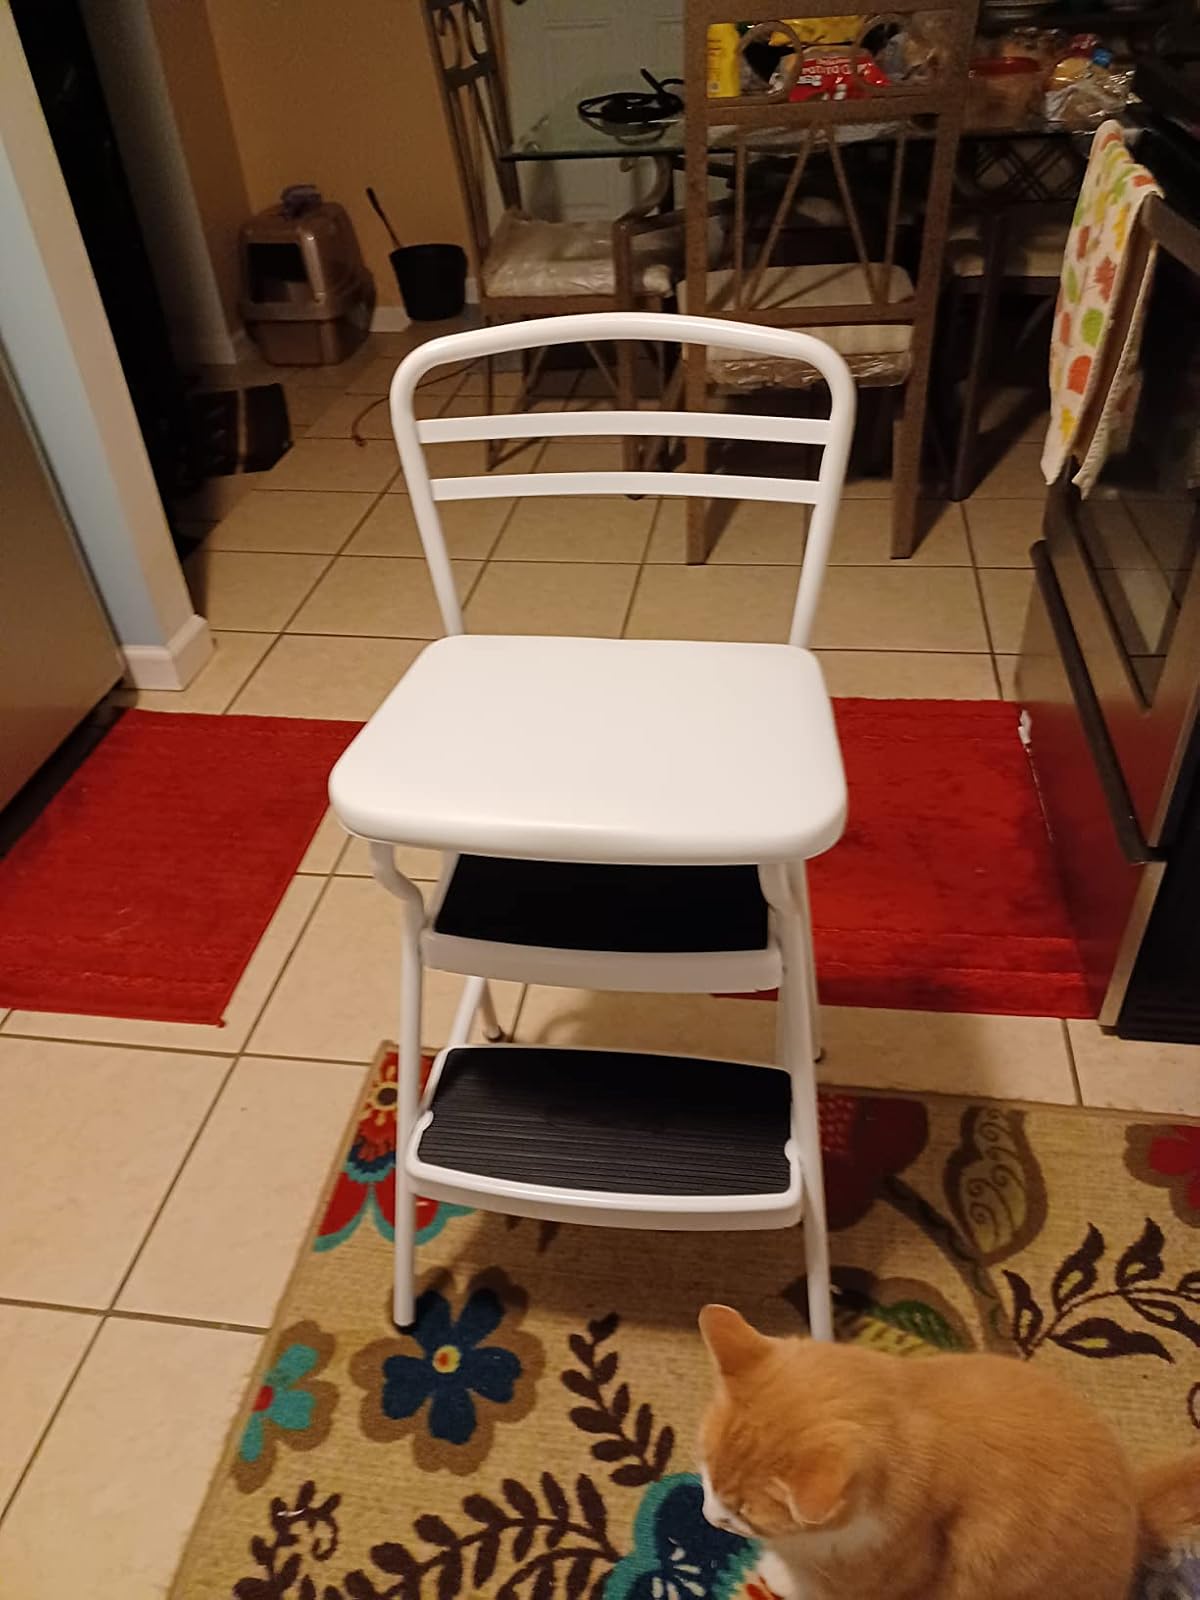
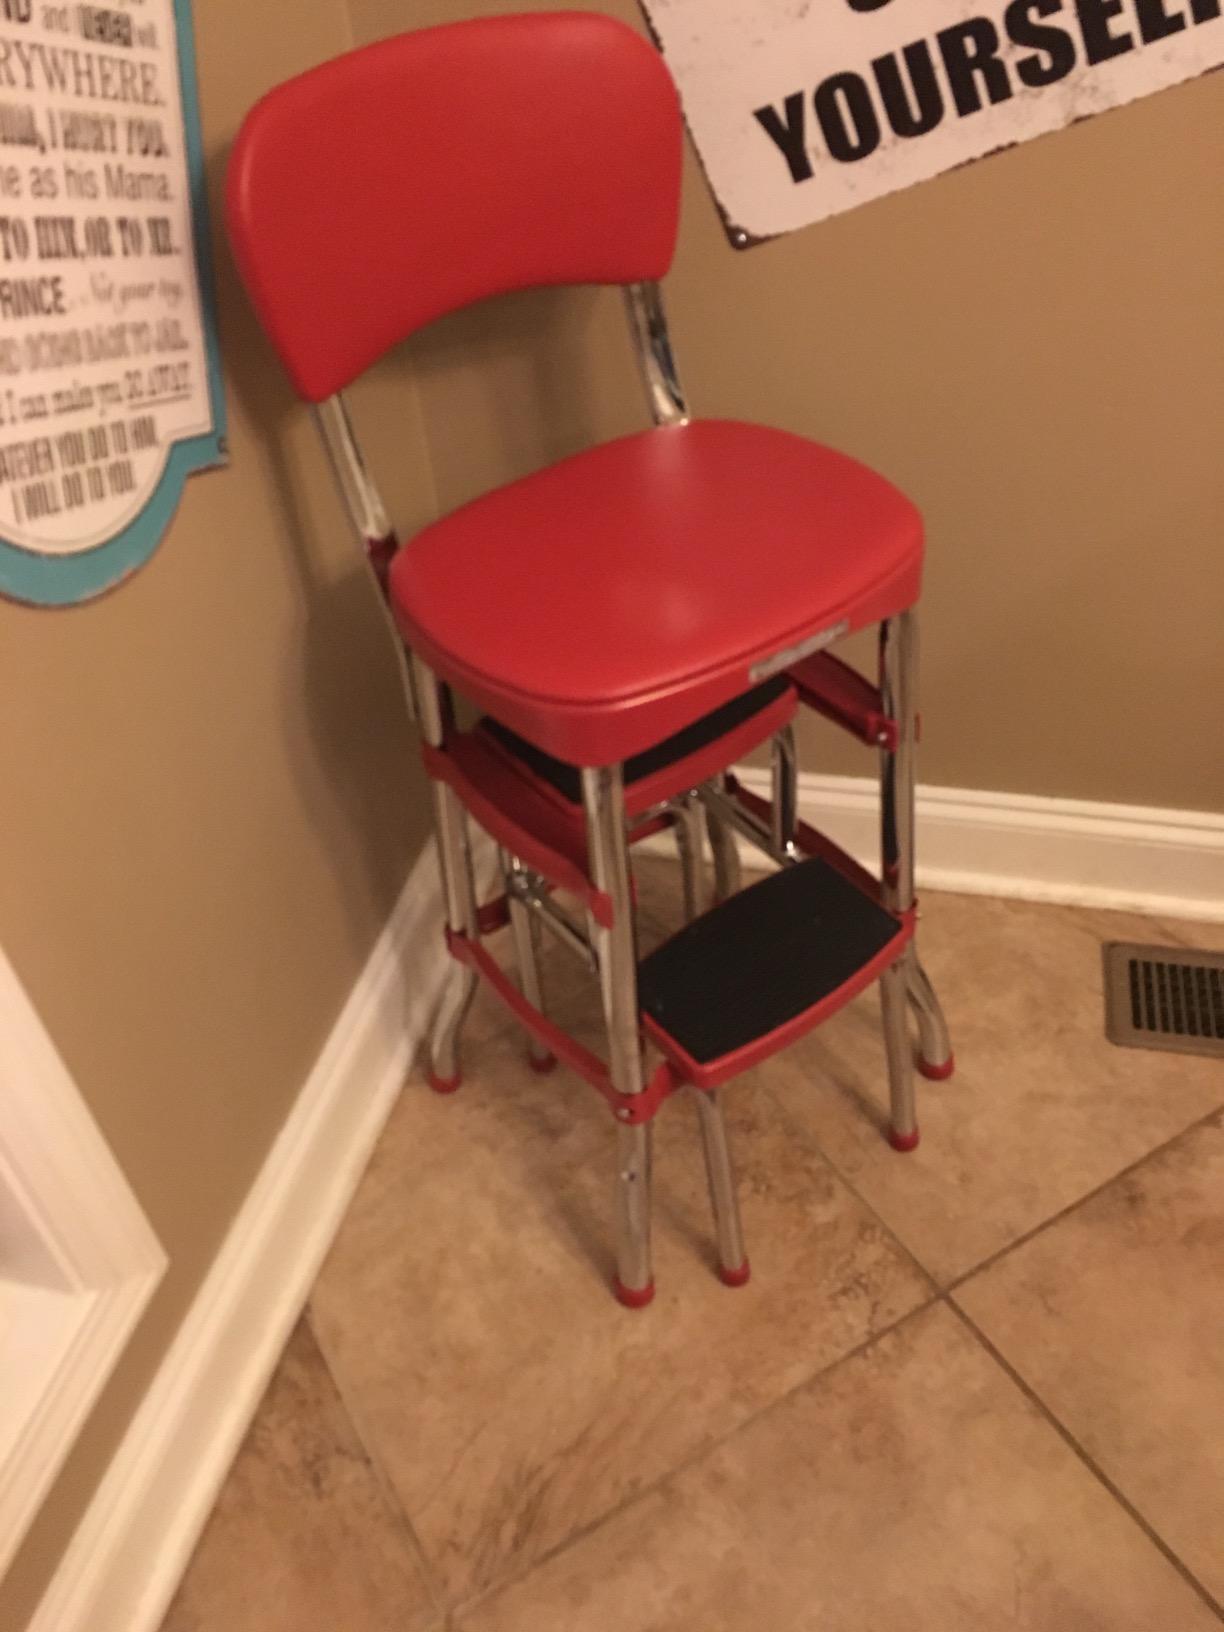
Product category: items_chair
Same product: no